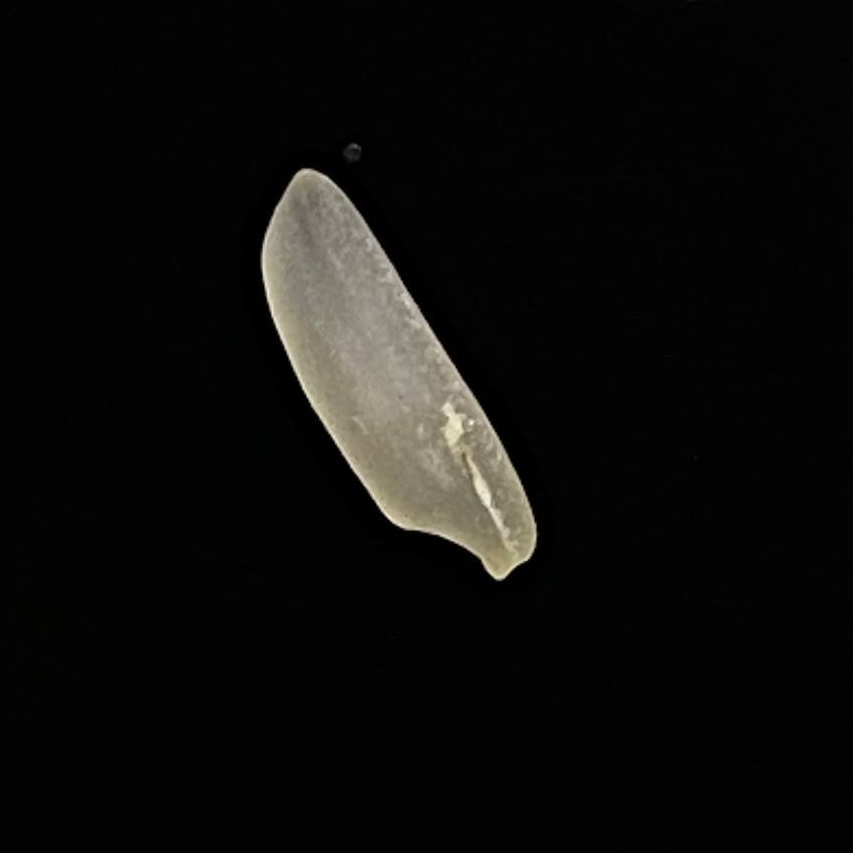
Rice variety: Shampakatari